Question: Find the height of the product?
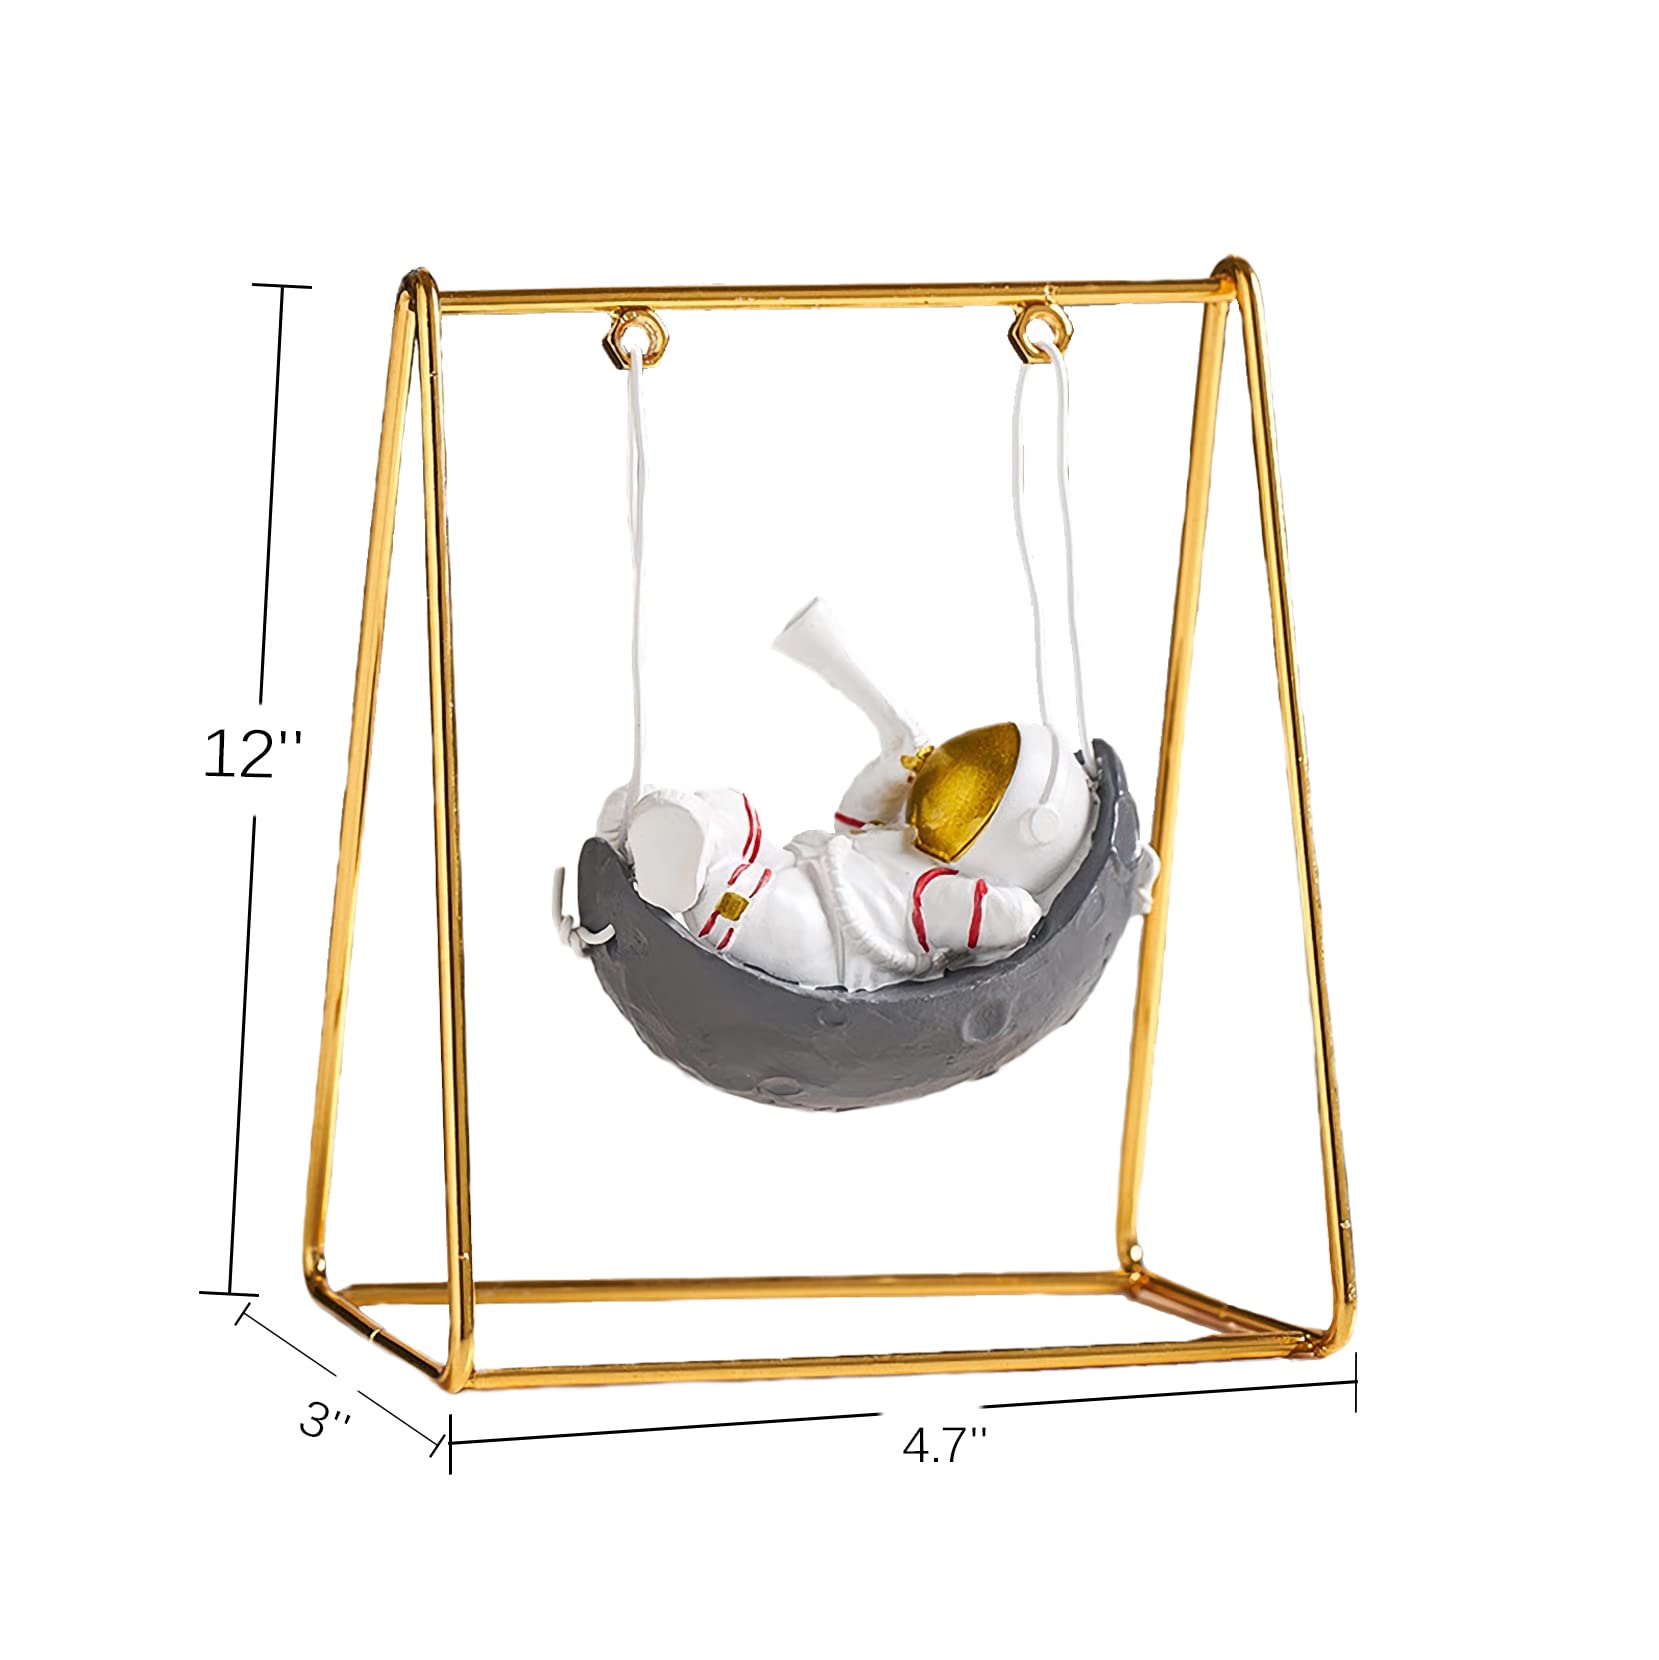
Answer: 12.0 inch